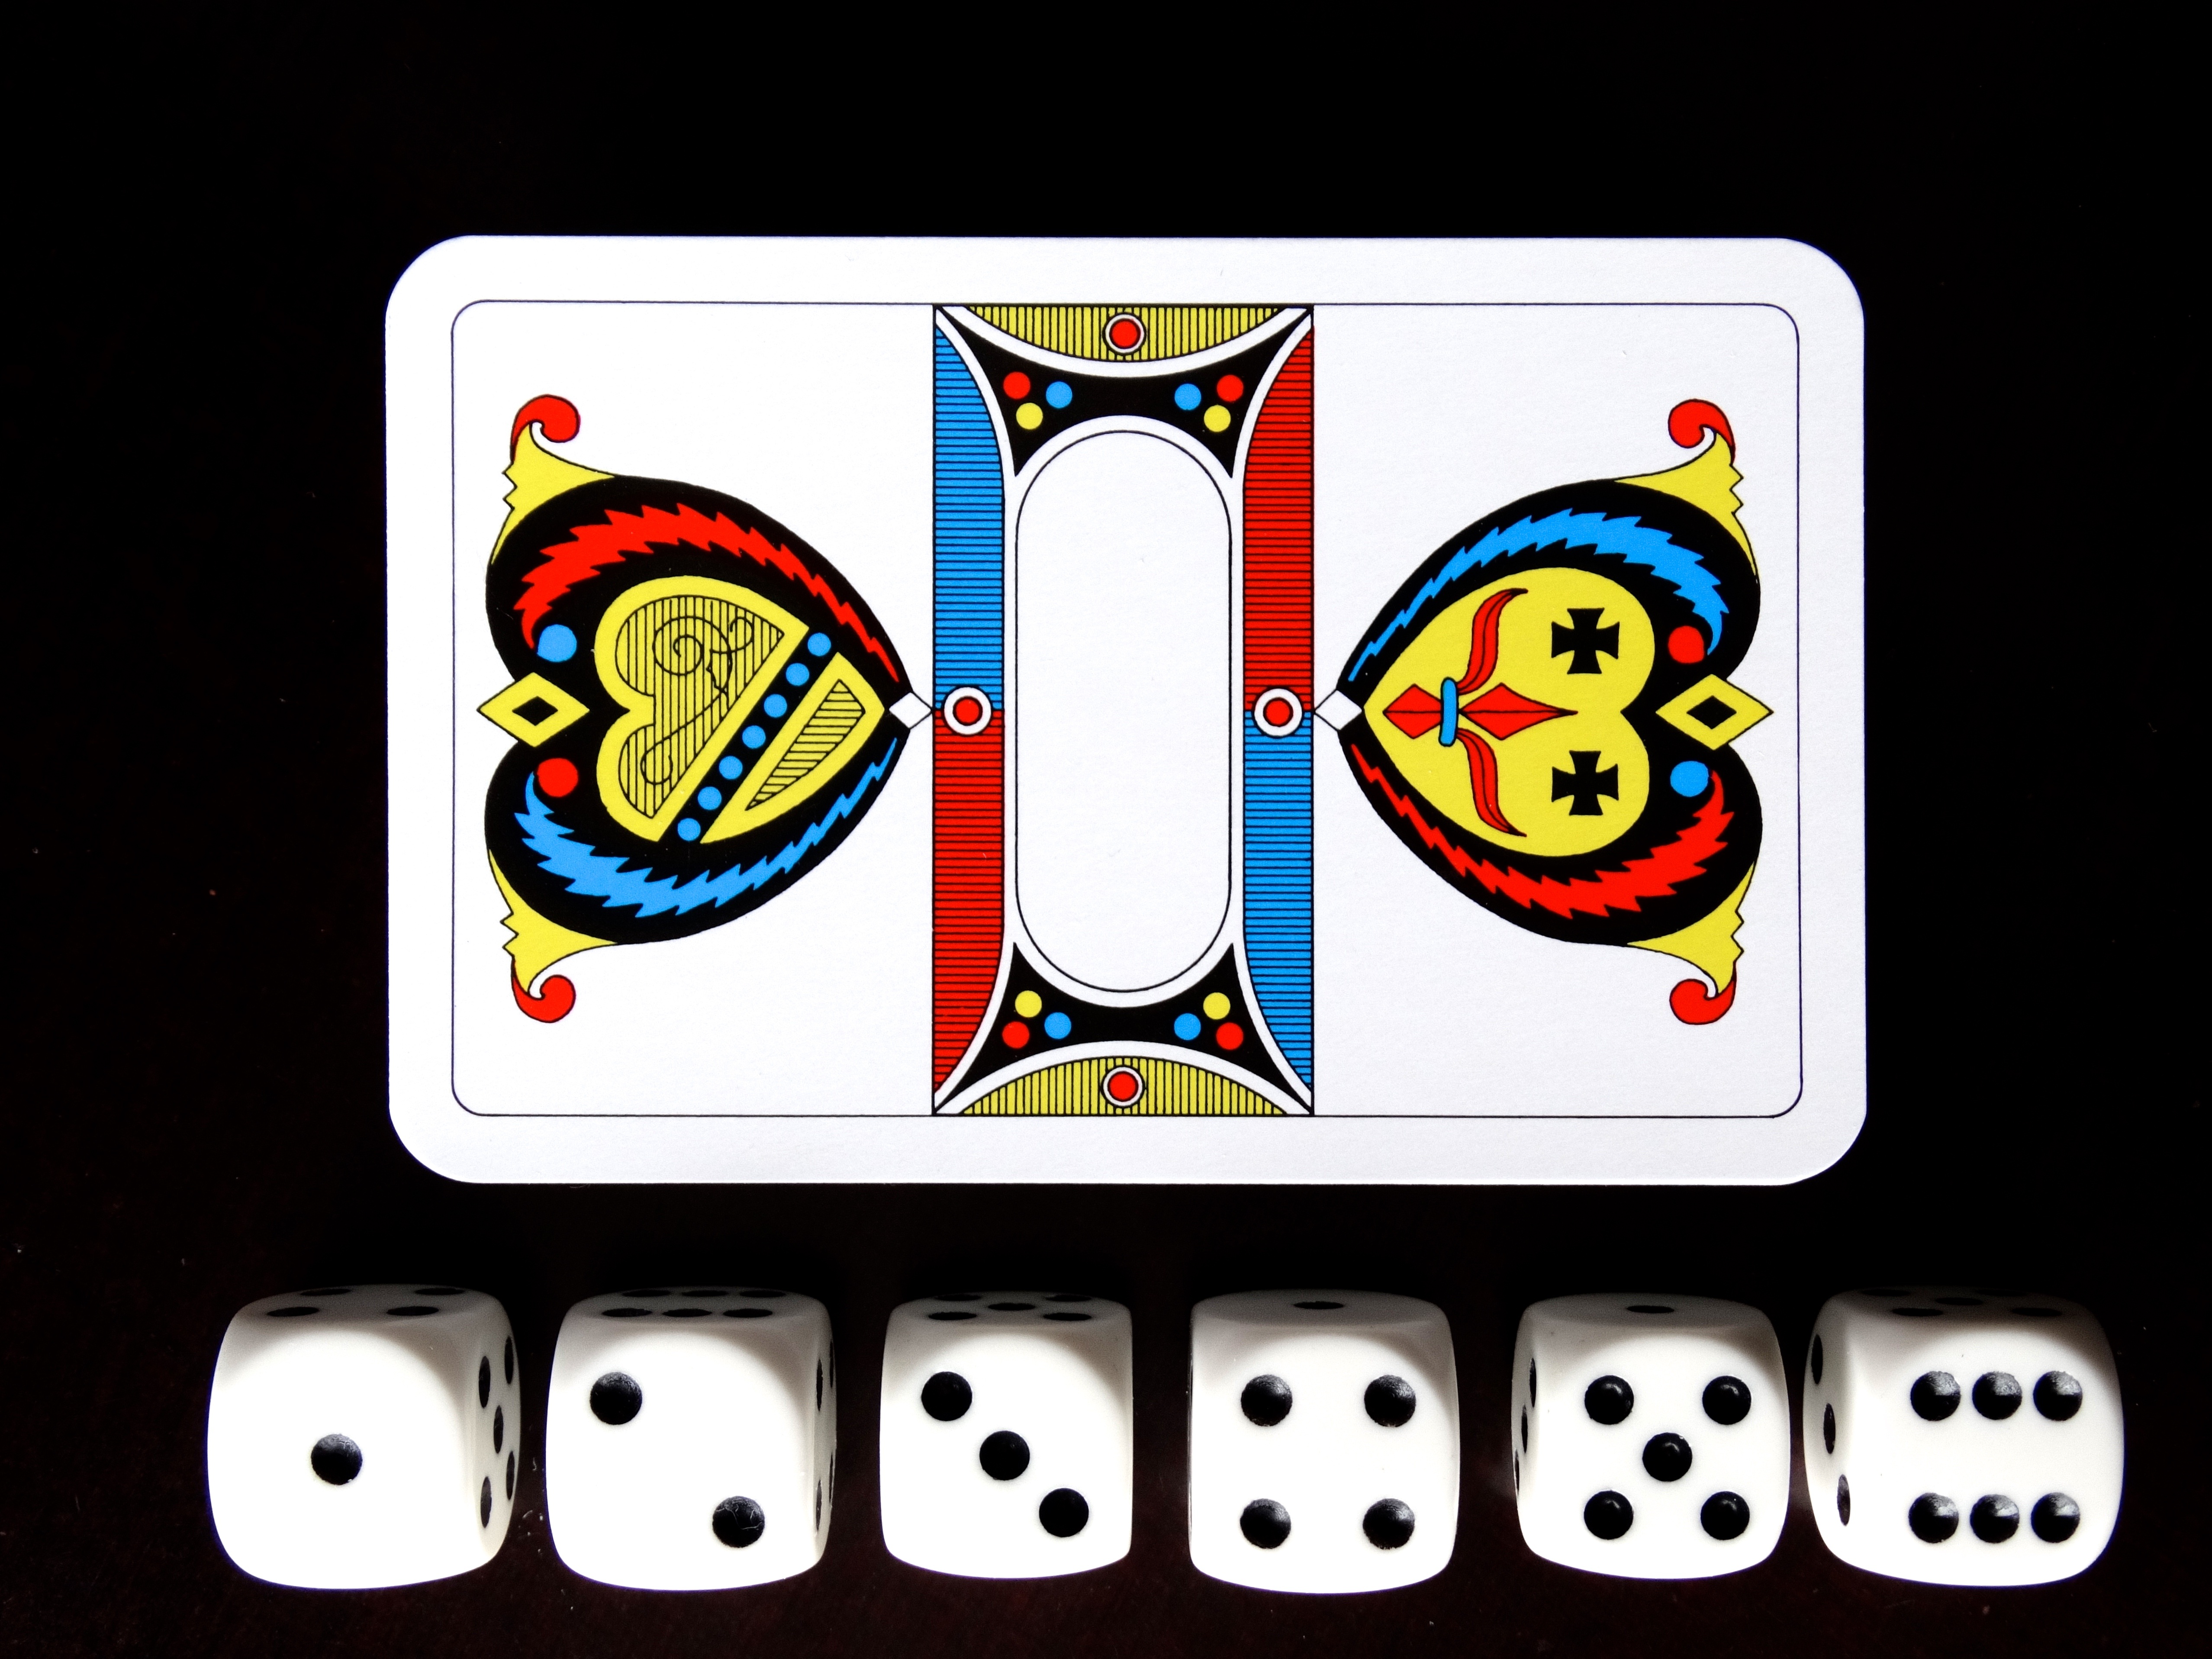
play, number, recreation, board game, ace, gamble, font, cards, sports, strategy, gambling, games, win, dice game, card game, lose, indoor games and sports, tabletop game, jass cards, card deck, jack black